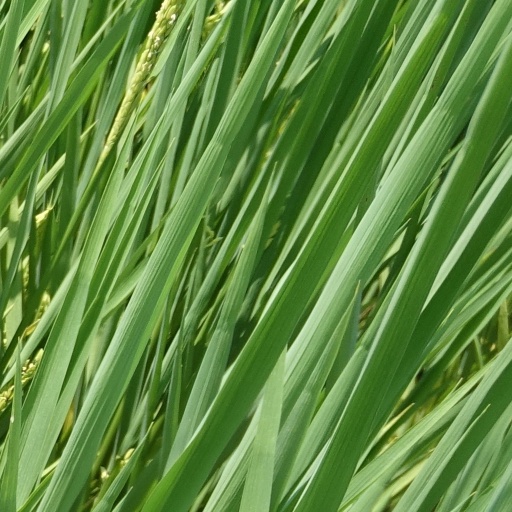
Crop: rice